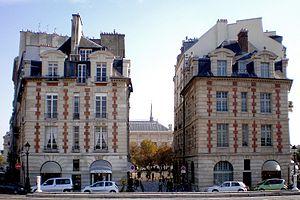
Place Dauphine vue du Pont-Neuf - Paris Ier
La place Dauphine est une place du 1ᵉʳ arrondissement de Paris, en France. Elle est située à l'ouest de l'île de la Cité et de l'ancien palais de la Cité.